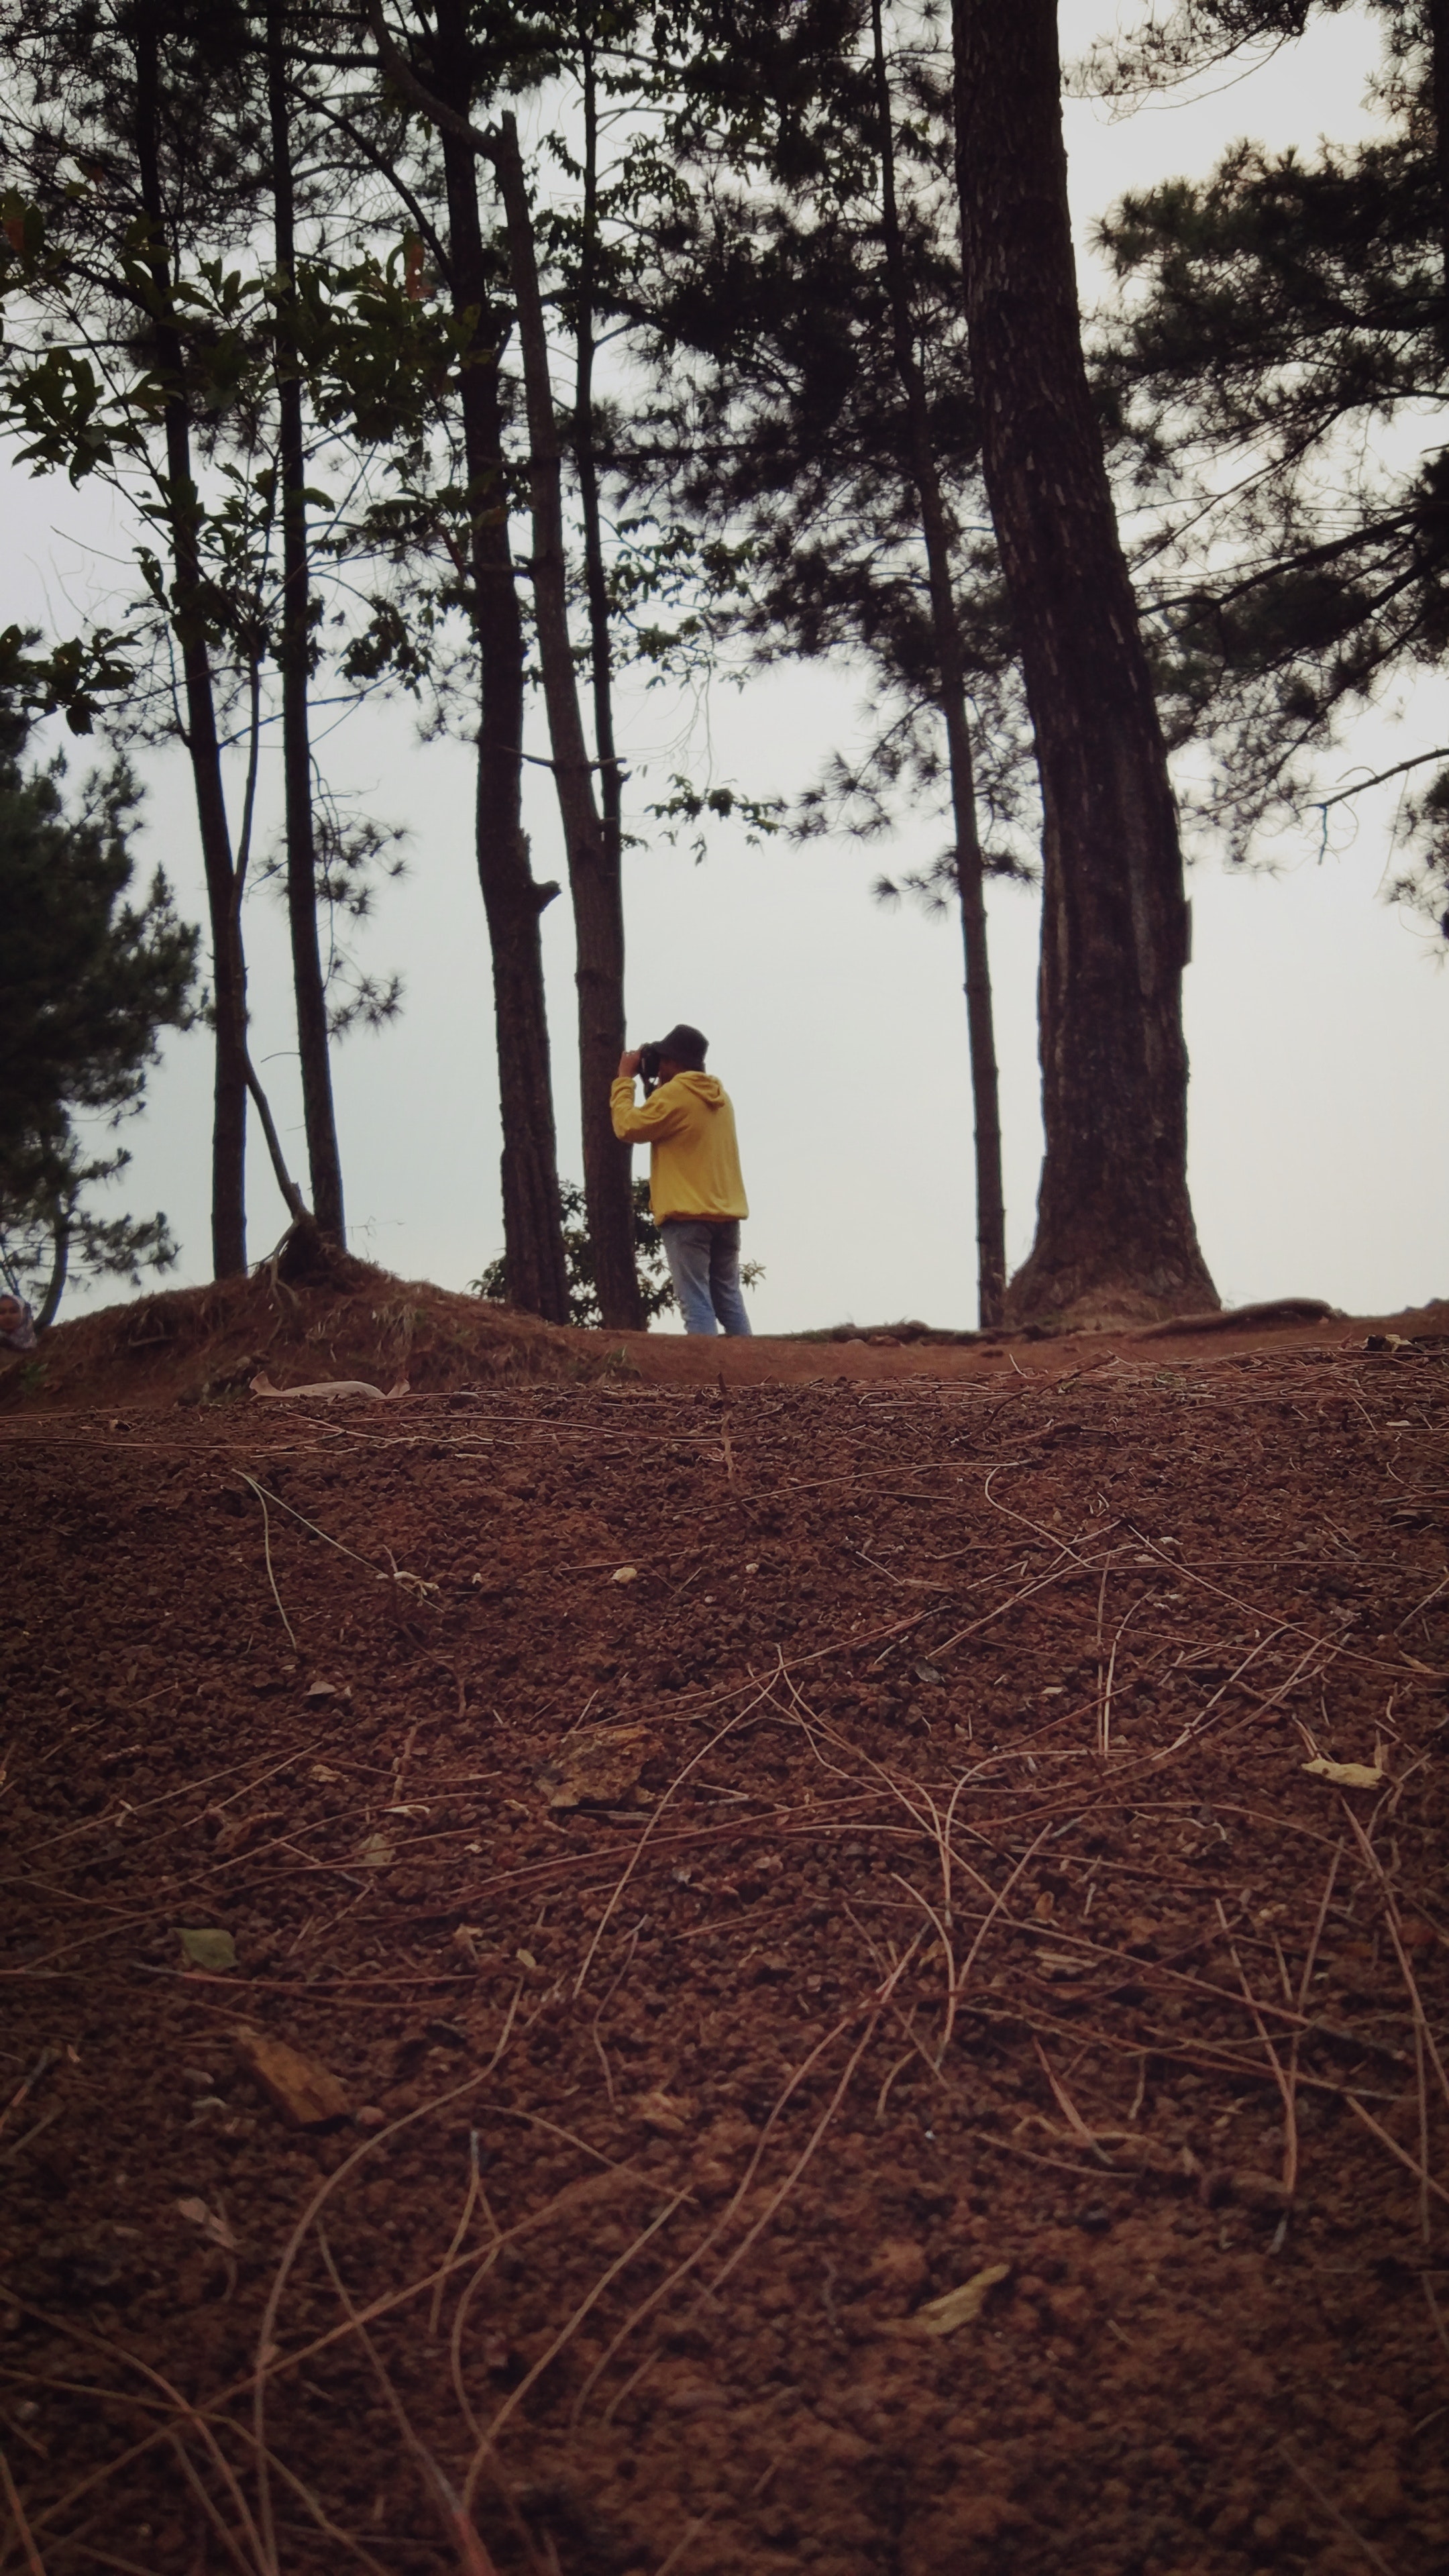
tree, woody plant, path, plant, wood, branch, forest, soil, sunlight, sky, woodland, winter, trunk, landscape, grass